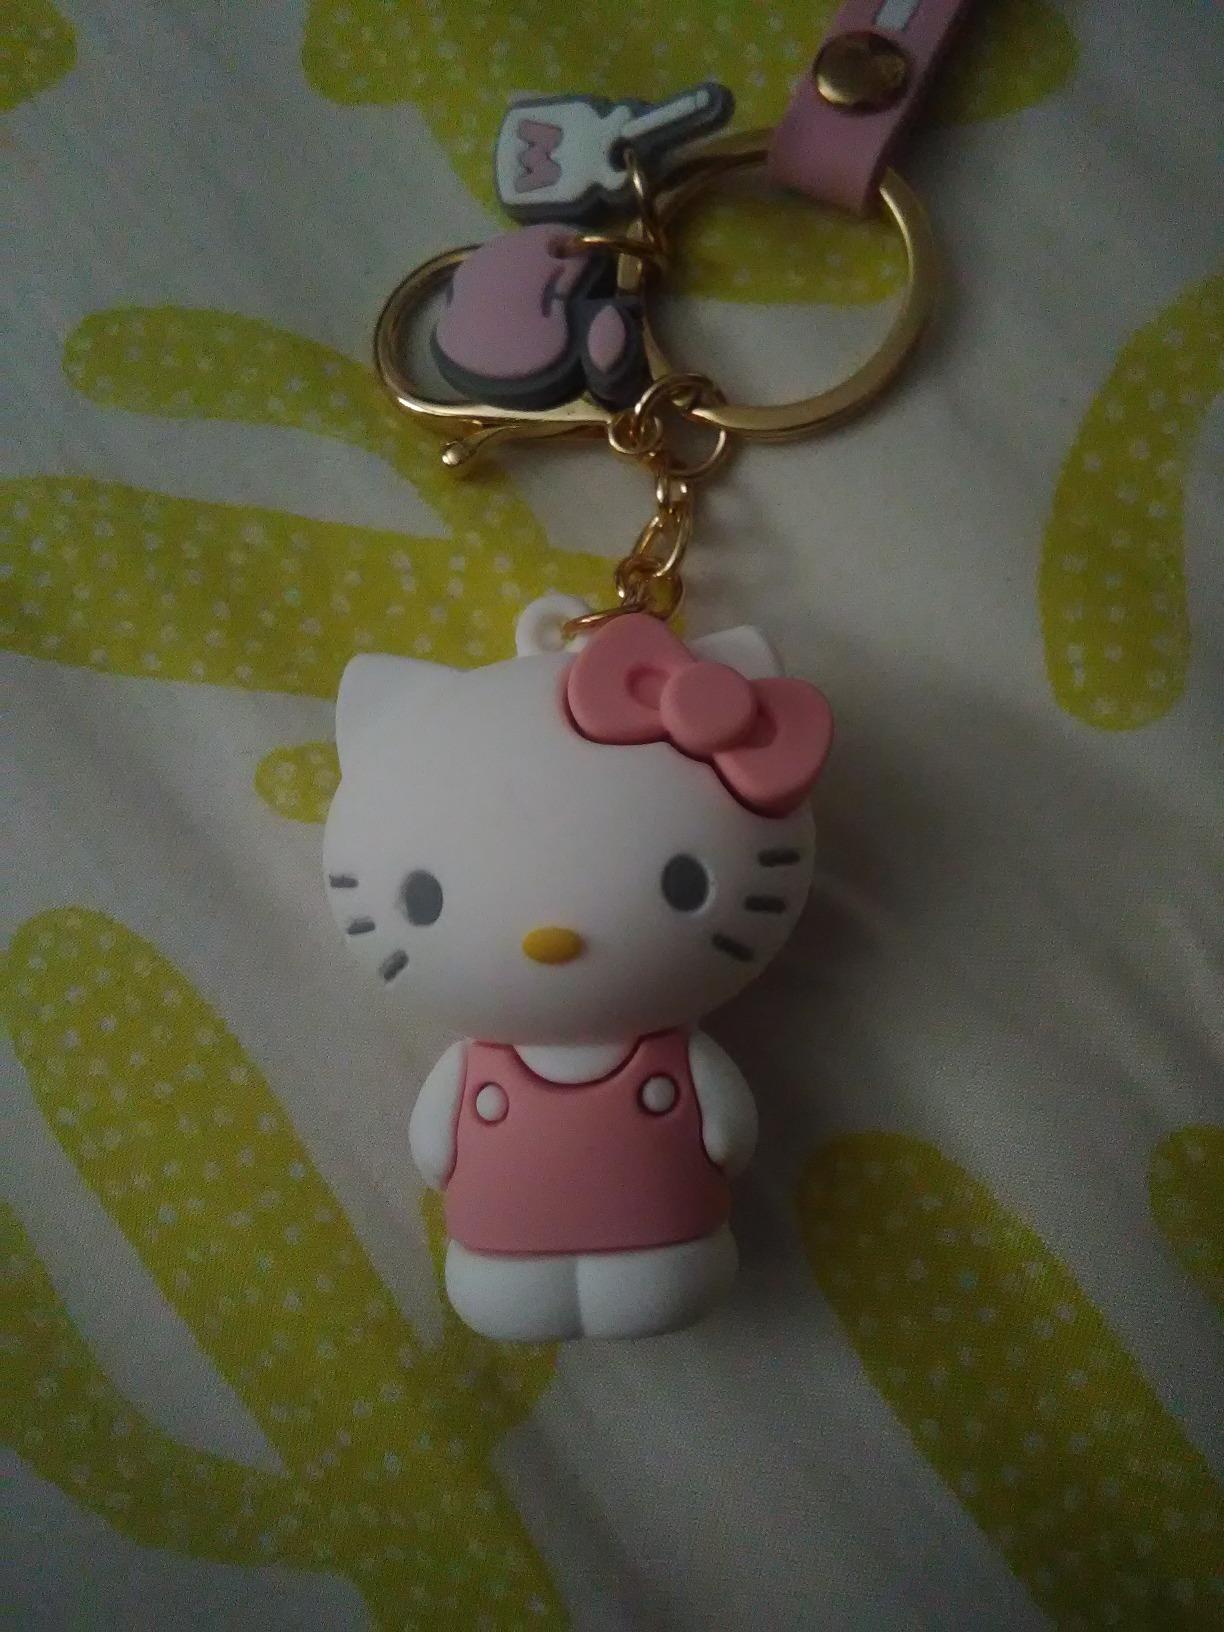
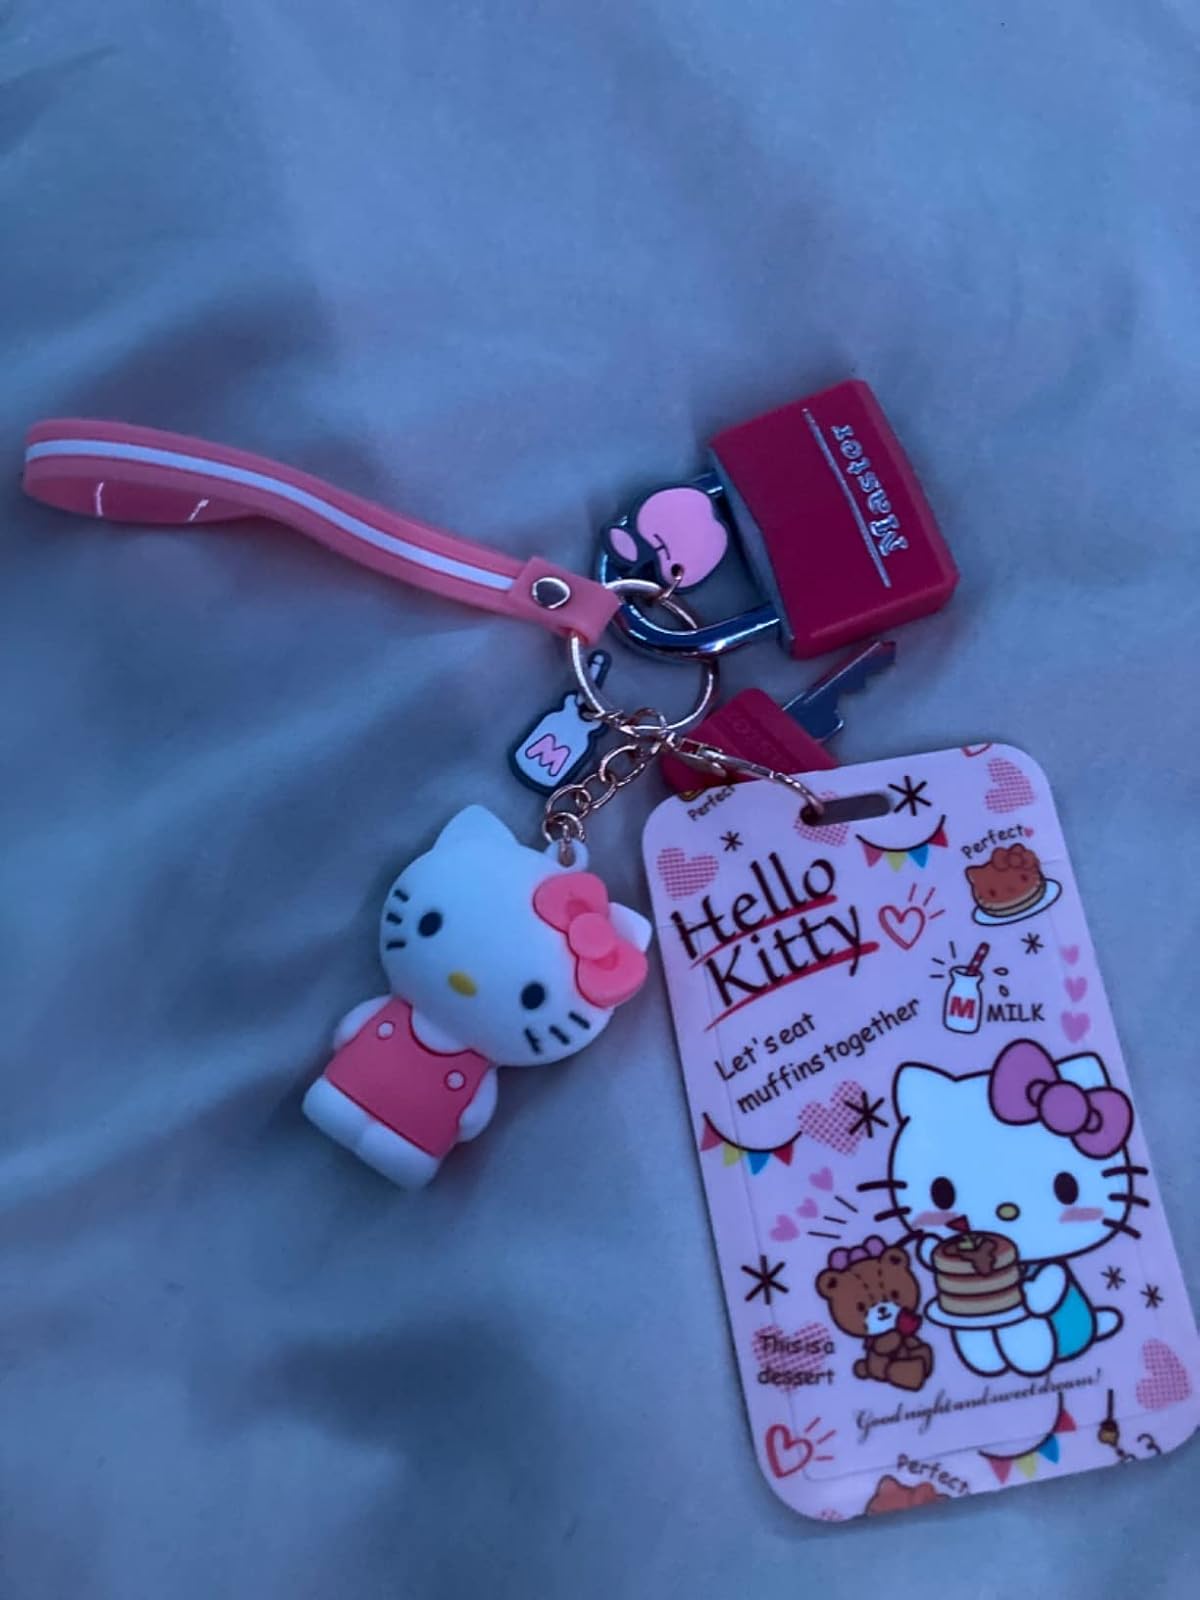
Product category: accessories_keychain
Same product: yes